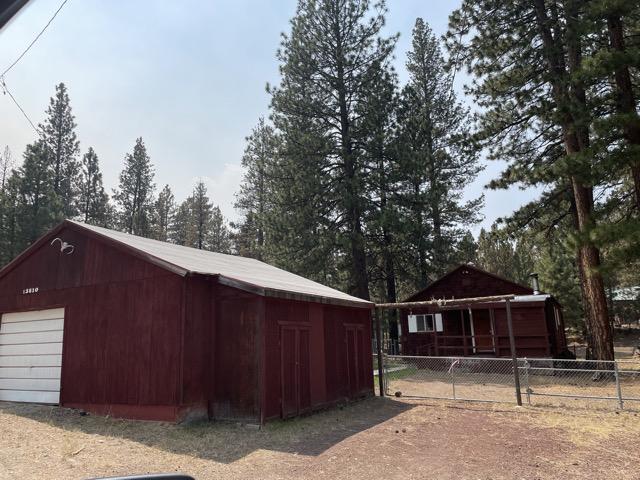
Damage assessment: no_damage